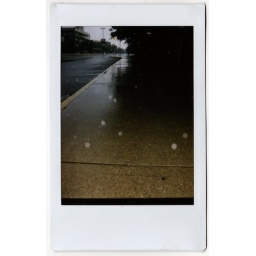
the sidewalk was covered in half an inch of water